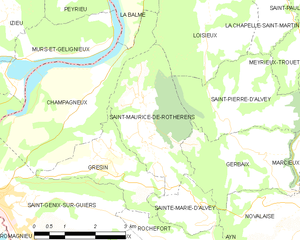
Carte des communes françaises Saint-Maurice-de-Rotherens